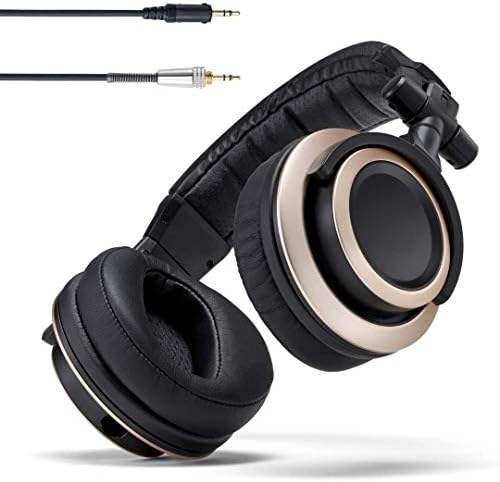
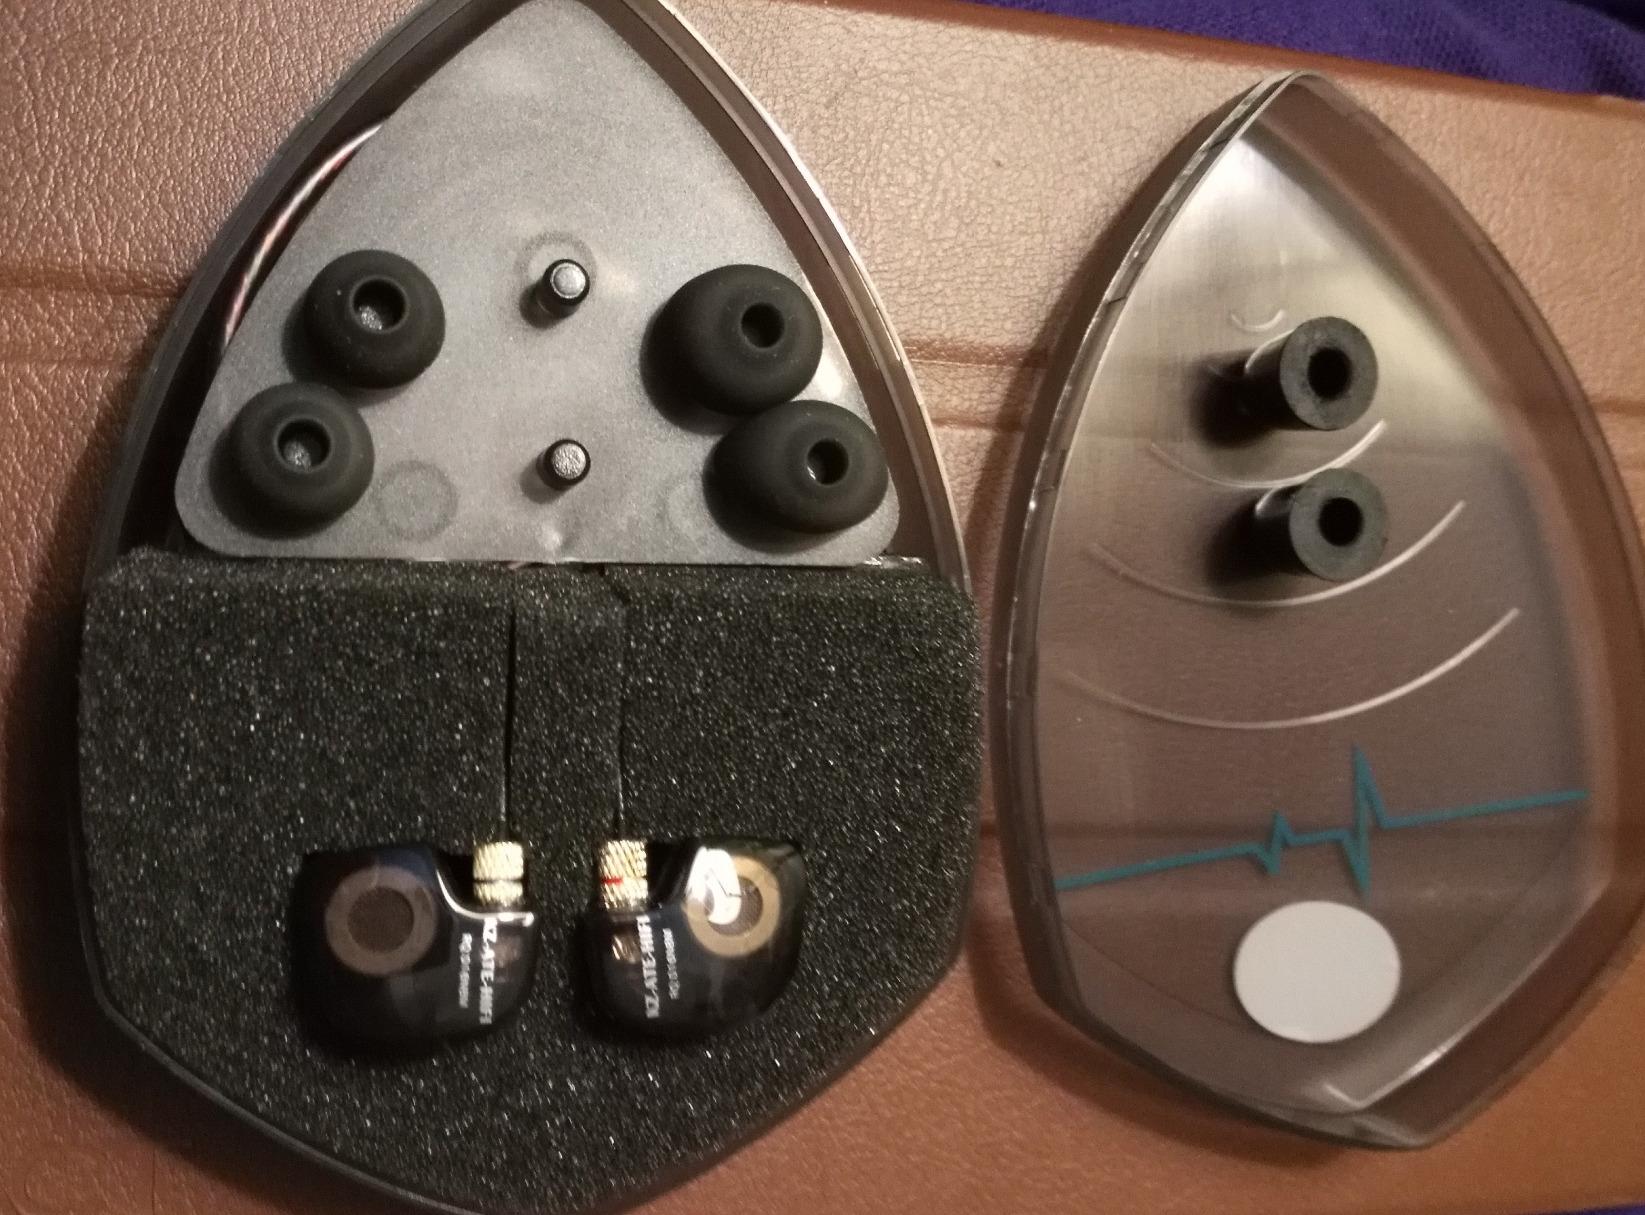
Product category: headphones
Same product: no